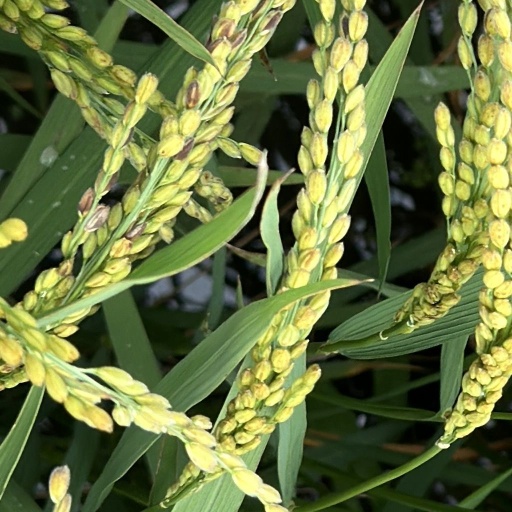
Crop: rice